The Bee Shelter, Hartpury

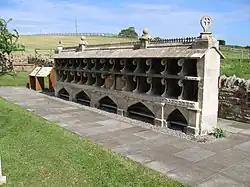
"a remarkable Neo-Jacobean beehive shelter"

The Bee Shelter, Hartpury, Forest of Dean, Gloucestershire, England, is a 19th-century bee shelter. It is a Grade II* listed structure.